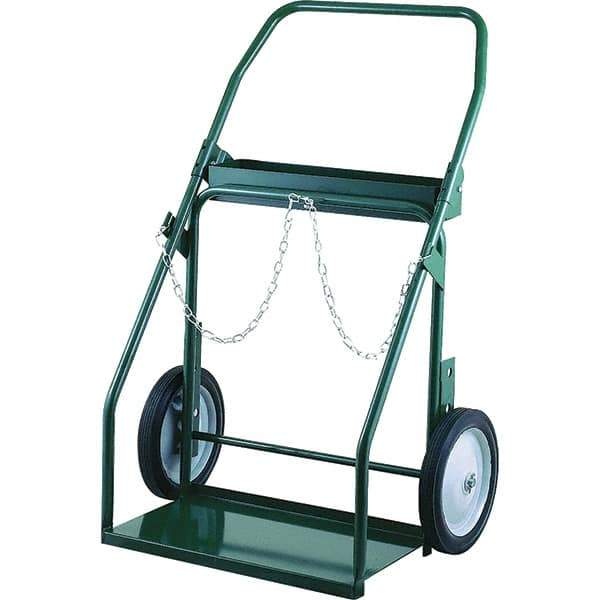
Harper Trucks - 45-1/2" OAH Hand Truck - Swept Back Handle, Semi-Pneumatic Wheels
Brand: Harper Trucks
Item #: 89762389 Brand: Harper Trucks Model #: 312-25 Exact Tooling IR#: 04 Product Specifications Handle Type Swept Back WheelType Semi-Pneumatic Overall Height (Inch) 45-1/2 Overall Width (Inch) 30 Wheel Diameter (Inch) 12 Wheel Width (Inch) 1-3/4
Category: Hardware > Tools > Dollies & Hand Trucks > Convertible Hand Trucks